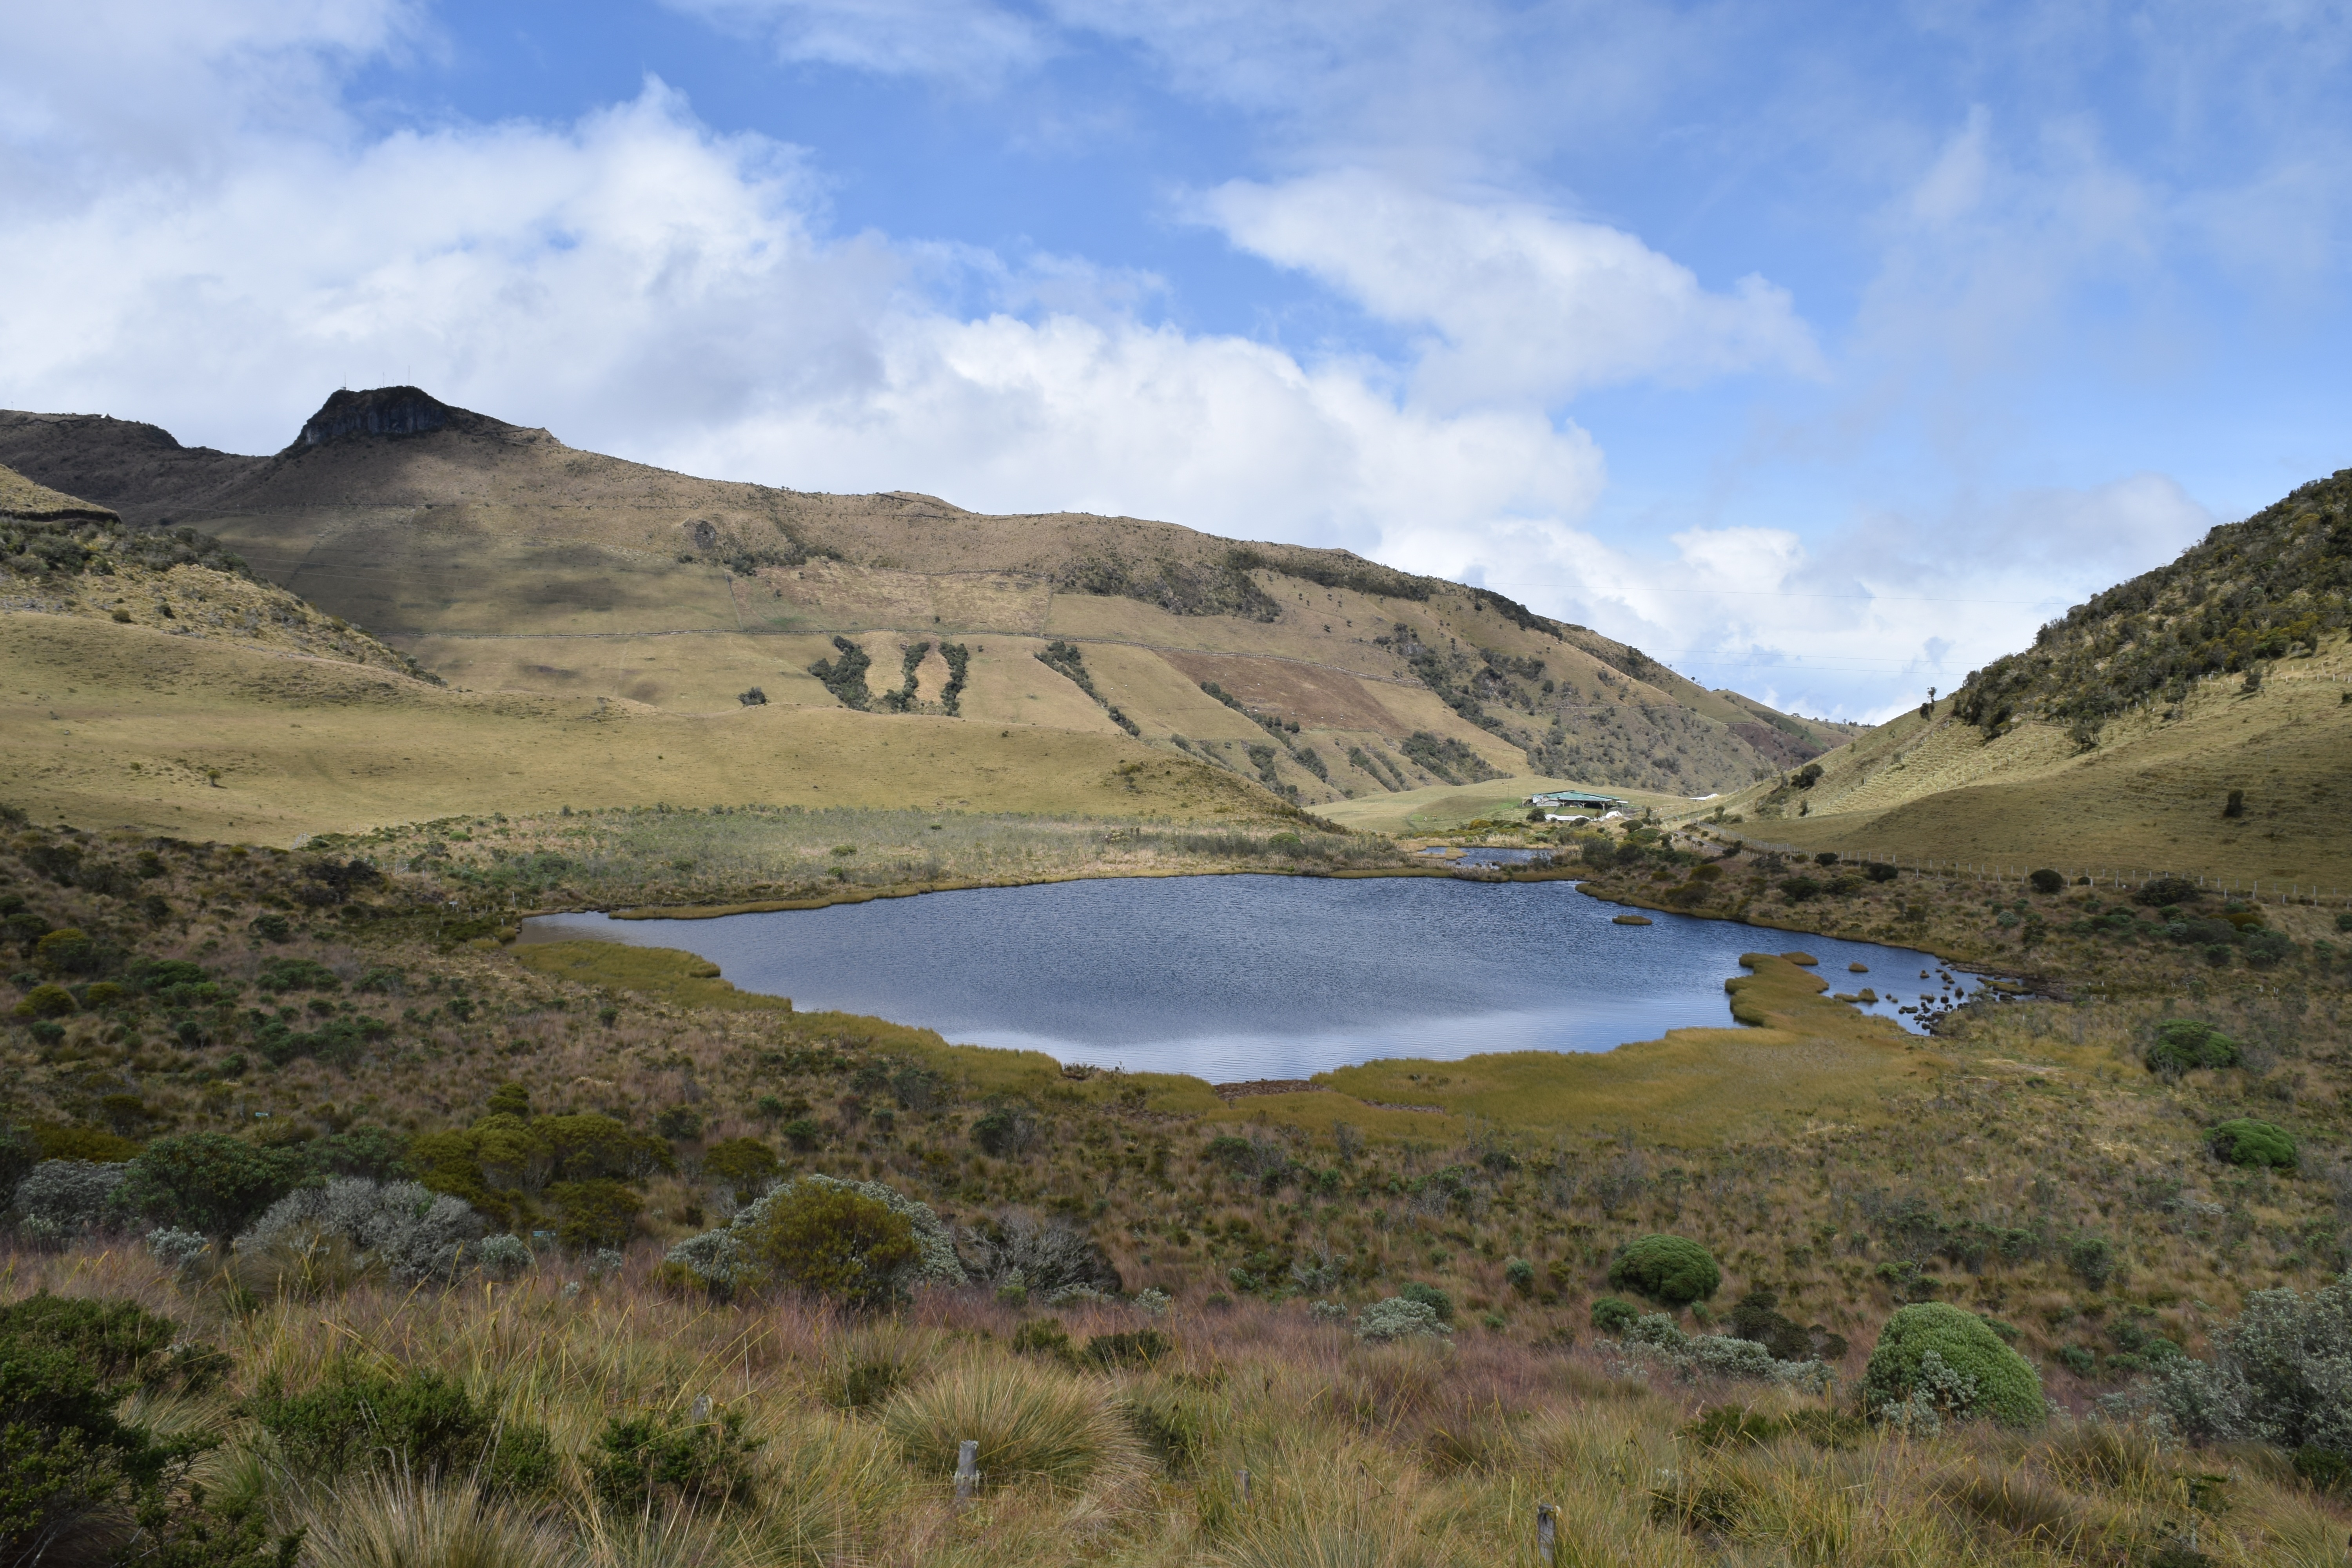
landscape, sea, coast, water, wilderness, walking, mountain, hill, lake, adventure, natural, park, blue, reservoir, highland, terrain, ridge, geology, plateau, laguna, fell, loch, ecosystem, colombia, nevado, landform, manizales, nevados national natural park, nevado ruiz, caldas, ruiz, geographical feature, mountainous landforms